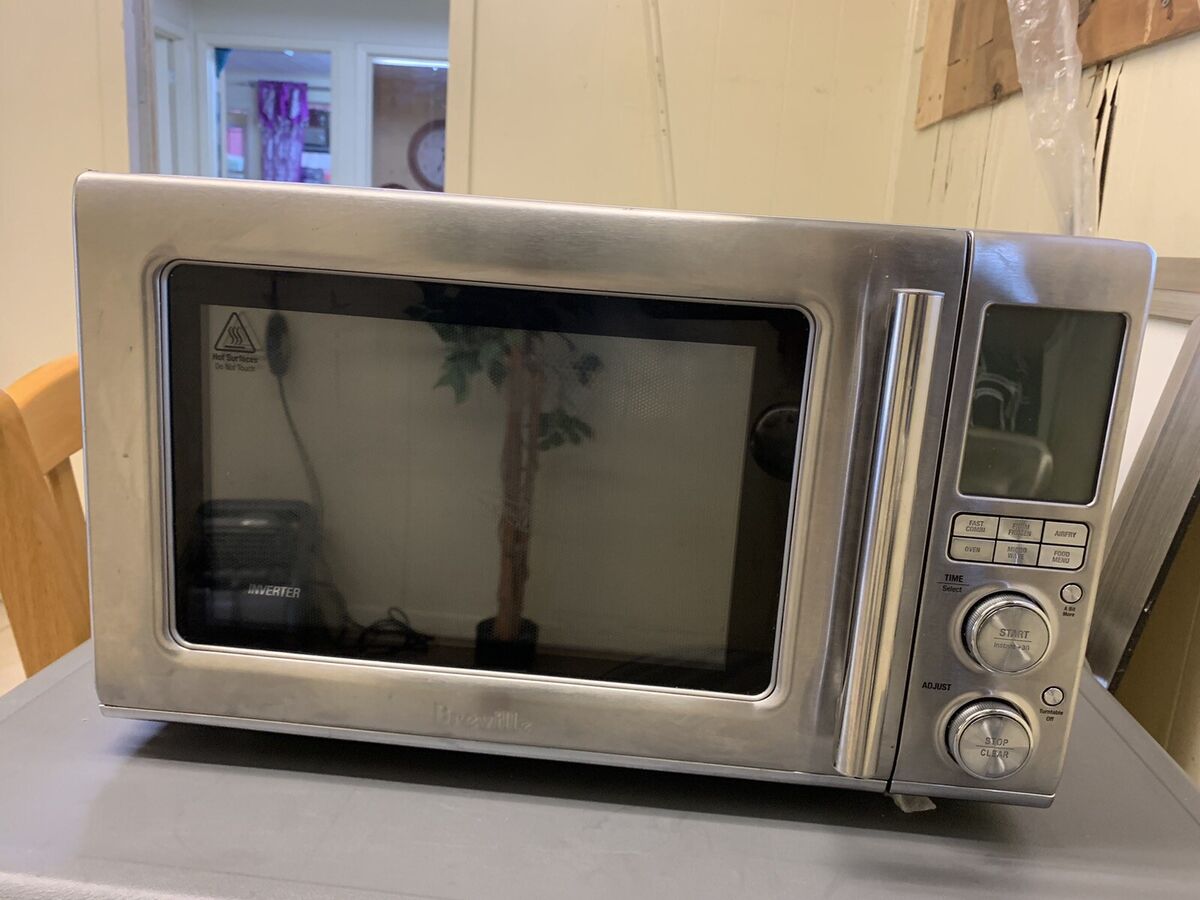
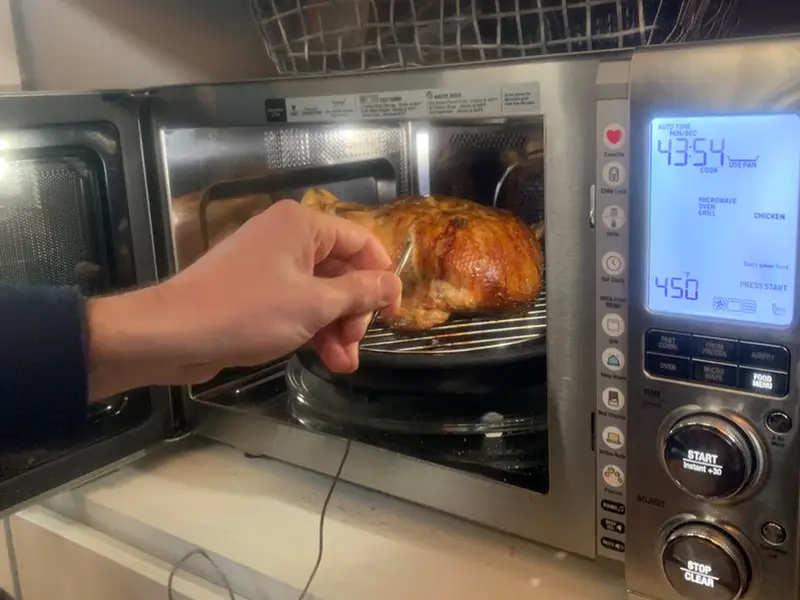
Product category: misc
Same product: yes